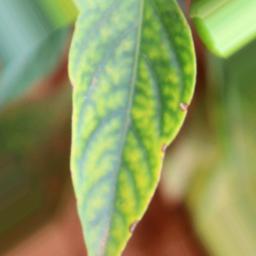
Label: nutritional